O. John Rogge

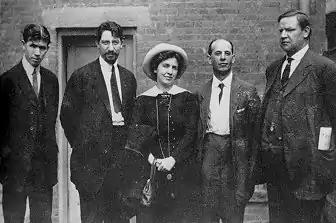
Carol Weiss King's client Elizabeth Gurley Flynn, shown here (center) in 1913 photo with Paterson silk strike leaders Patrick Quinlan and Carlo Tresca (left) and Adolph Lessig and Bill Haywood (right)

In 1951, Rogge joined other lawyers in defending 17 Communist Party members, including Elizabeth Gurley Flynn. The communists were accused of charged conspiring to "teach and advocate violent overthrow" of the government. Original lawyers were: Abraham L. Pomerantz, Carol Weiss King, Victor Rabinowitz, Michael Begun, Harold I. Cammer, Mary Kaufman, Leonard Boudin, and Abraham Unger. Later, a judge replaced them with Rogge, gangster Frank Costello's lawyer George Wolf, William W. Kleinman, Joseph L. Delaney, Frank Serri, Osmond K. Fraenkel, Henry G. Singer, Abraham J. Gellinoff, Raphael P. Koenig, and Nicholas Atlas.